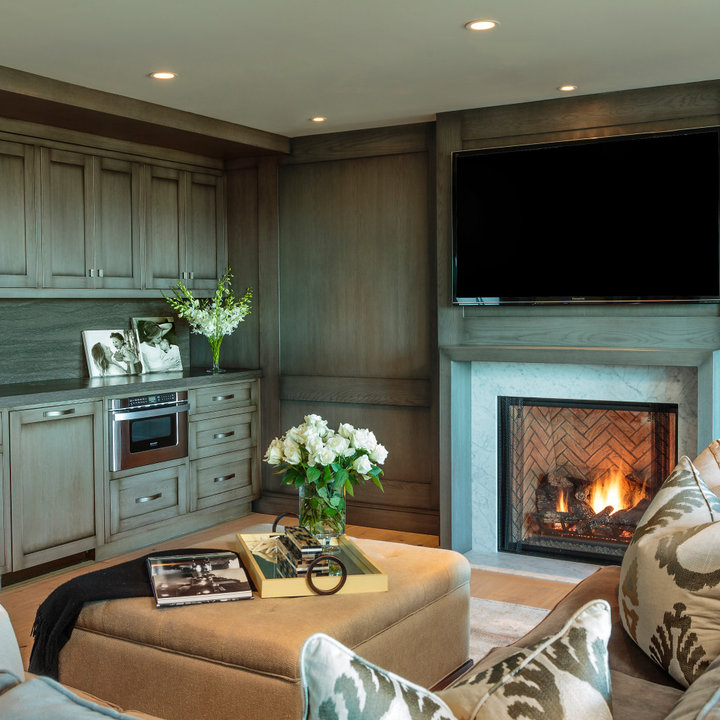
Style: Glamour